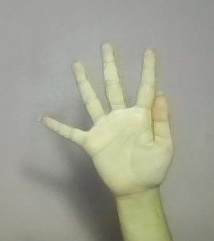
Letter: sheen